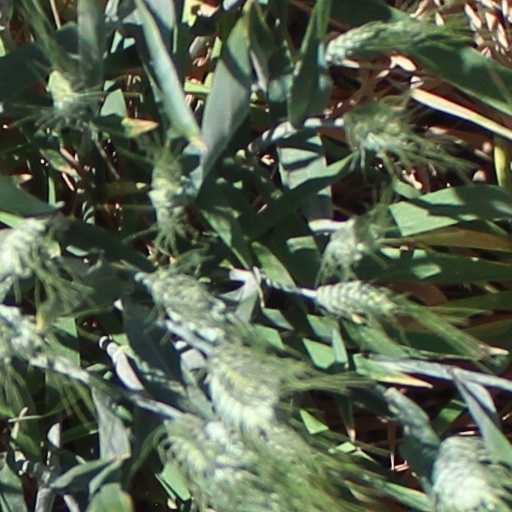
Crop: wheat